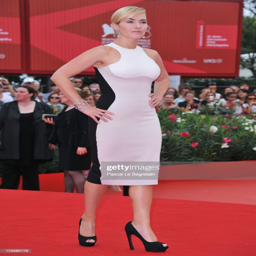
actor attends premiere during festival .